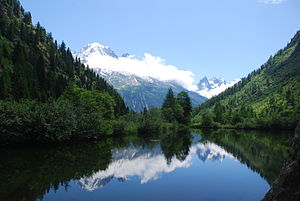
Col des Montets / Galleri
Col des Montets er et bjergpas på grænsen mellem Haute-Savoie i Frankrig og Schweiz. Passets højeste punkt ligger i Frankrig. Udgangspunkt for bjergpasset er Arve-dalen. Landevejen D1506 krydser passet fra Frankrig ved byen Argentiére i dalen ved Chamonix. Passet går til Col de la Forclaz i Schweiz og derfra er der adgang videre til byen Martigny i Schweiz.